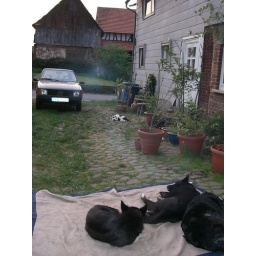
Cats and dogs in front of our house